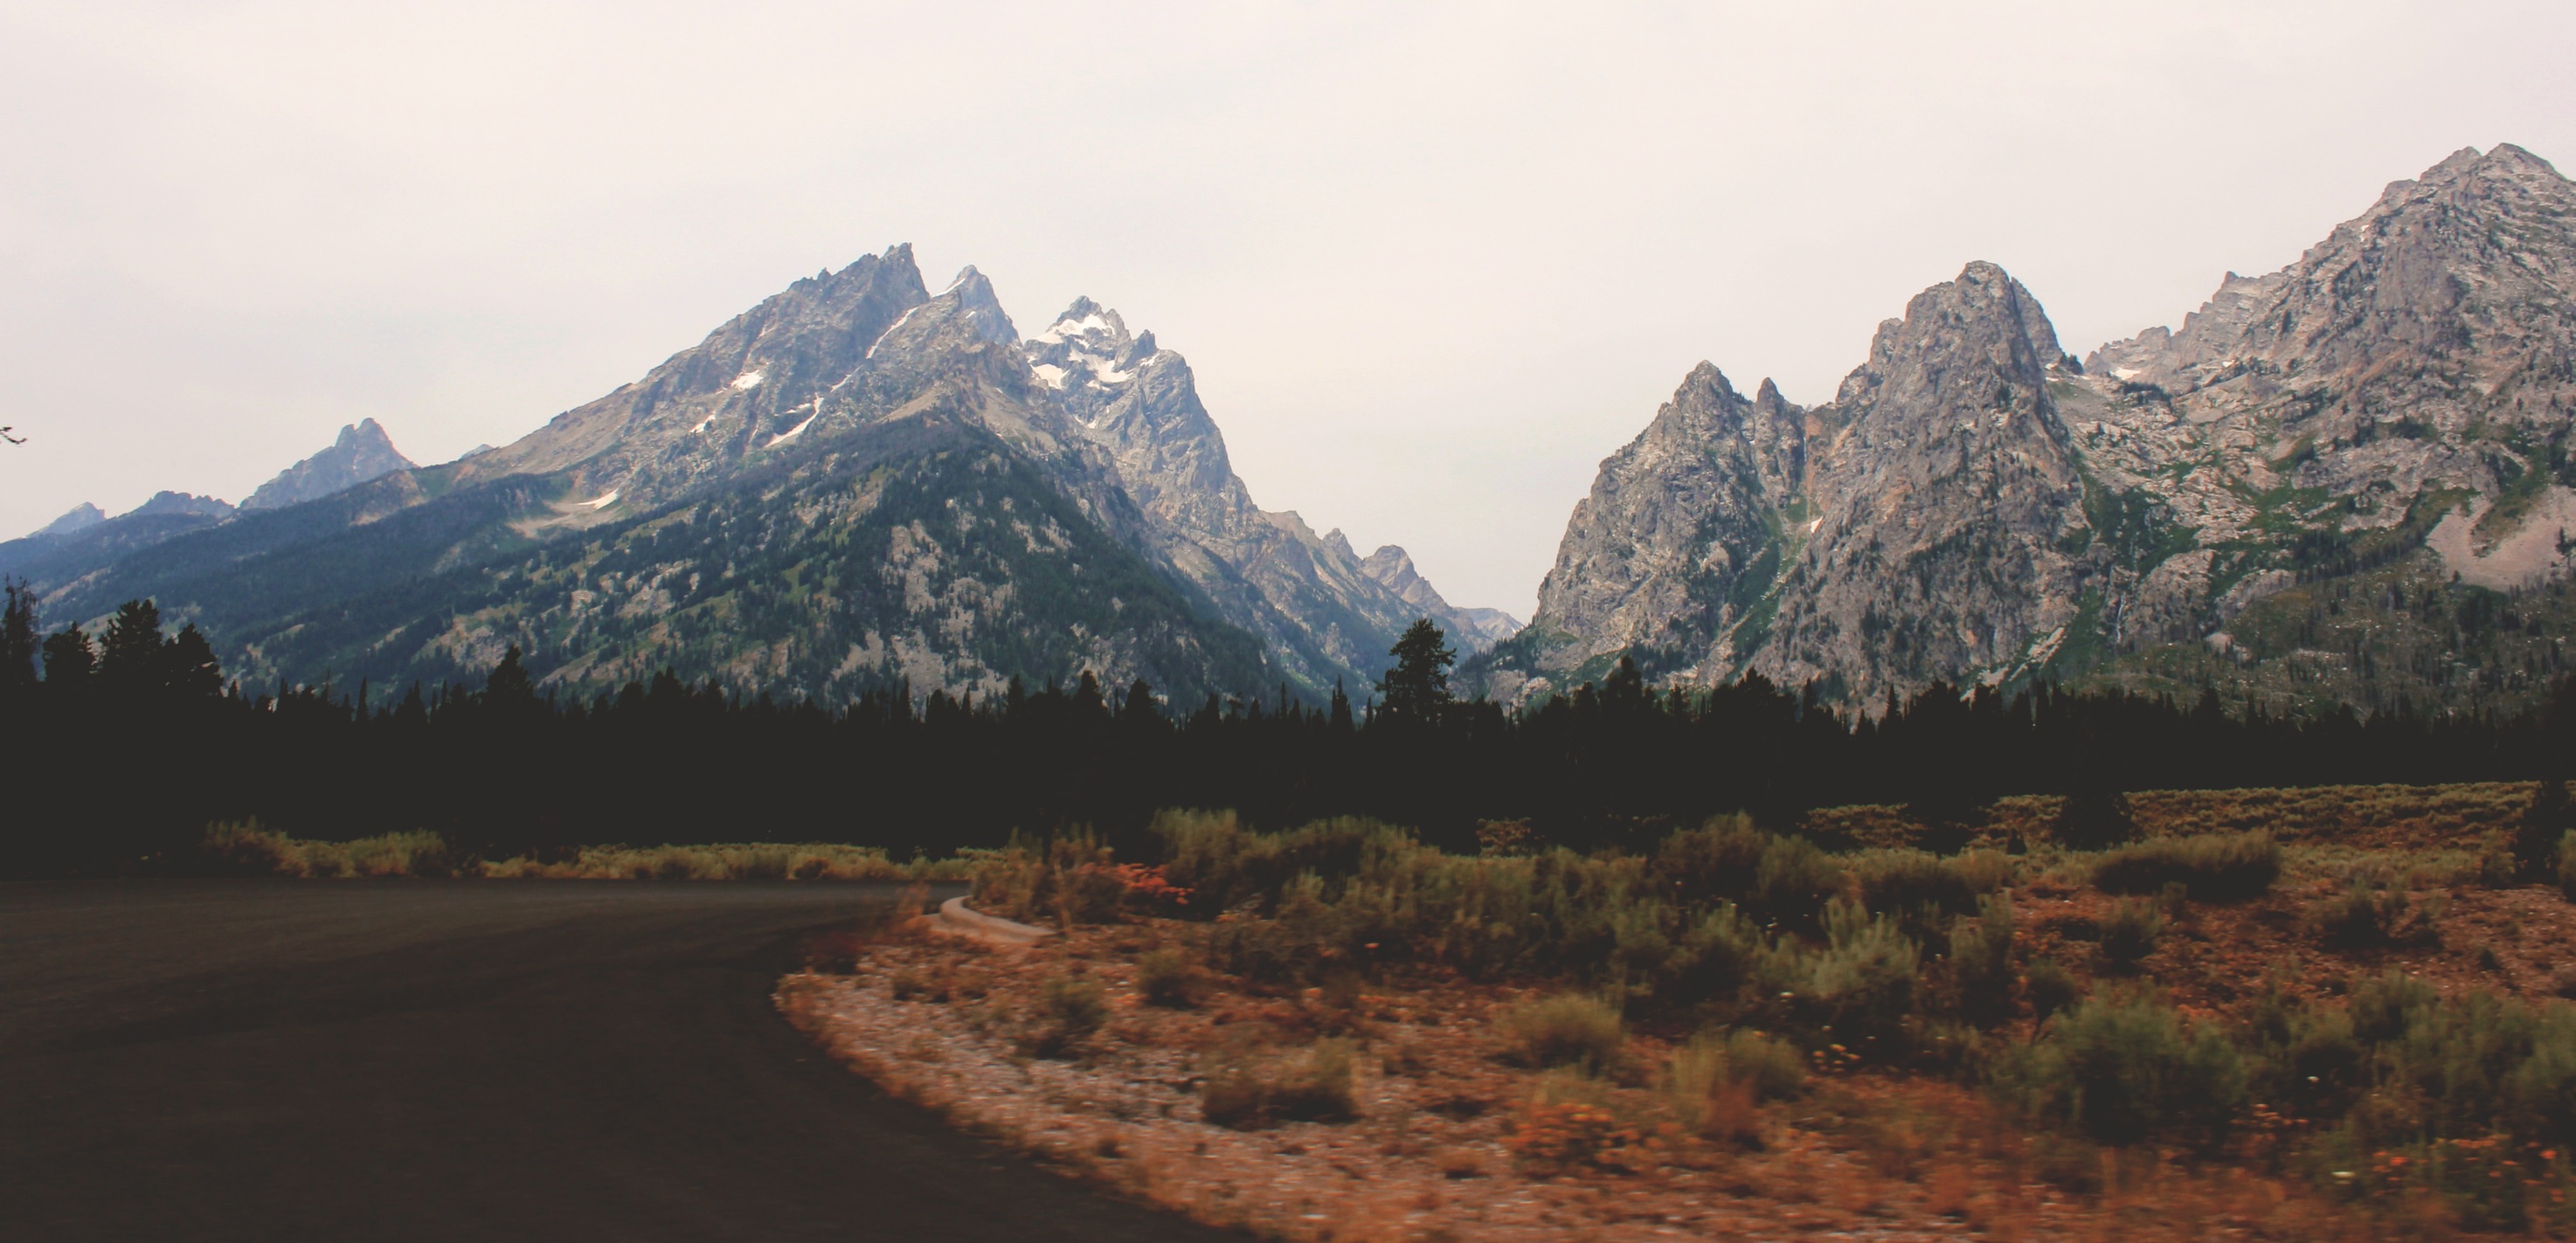
landscape, nature, rock, wilderness, mountain, road, morning, hill, valley, mountain range, rural, national park, fields, mountains, alps, plateau, peaks, landform, geographical feature, atmospheric phenomenon, mountainous landforms